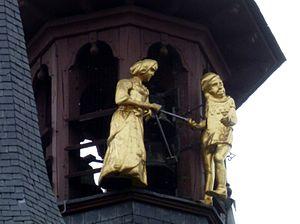
Le beffroi de Courtrai est un beffroi situé au centre de la Grande Place de Courtrai, Belgique. Ce beffroi, est classé depuis 1999, patrimoine mondial de l’UNESCO